People Powered Vehicle

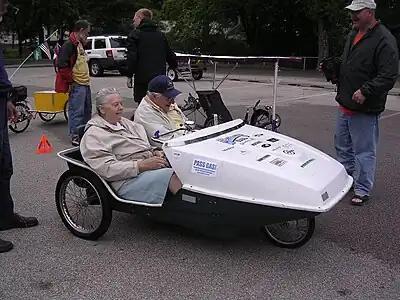
PPV being ridden

The People Powered Vehicle, or PPV, was a two-person pedal-powered car introduced in the United States during the 1970s energy crisis. Manufactured by EVI of Sterling Heights, Michigan, it sold for less than $400. Although it offered luggage space and was marketed as a fun and practical vehicle, it offered limited weather protection and was not fast enough to substitute for a car.